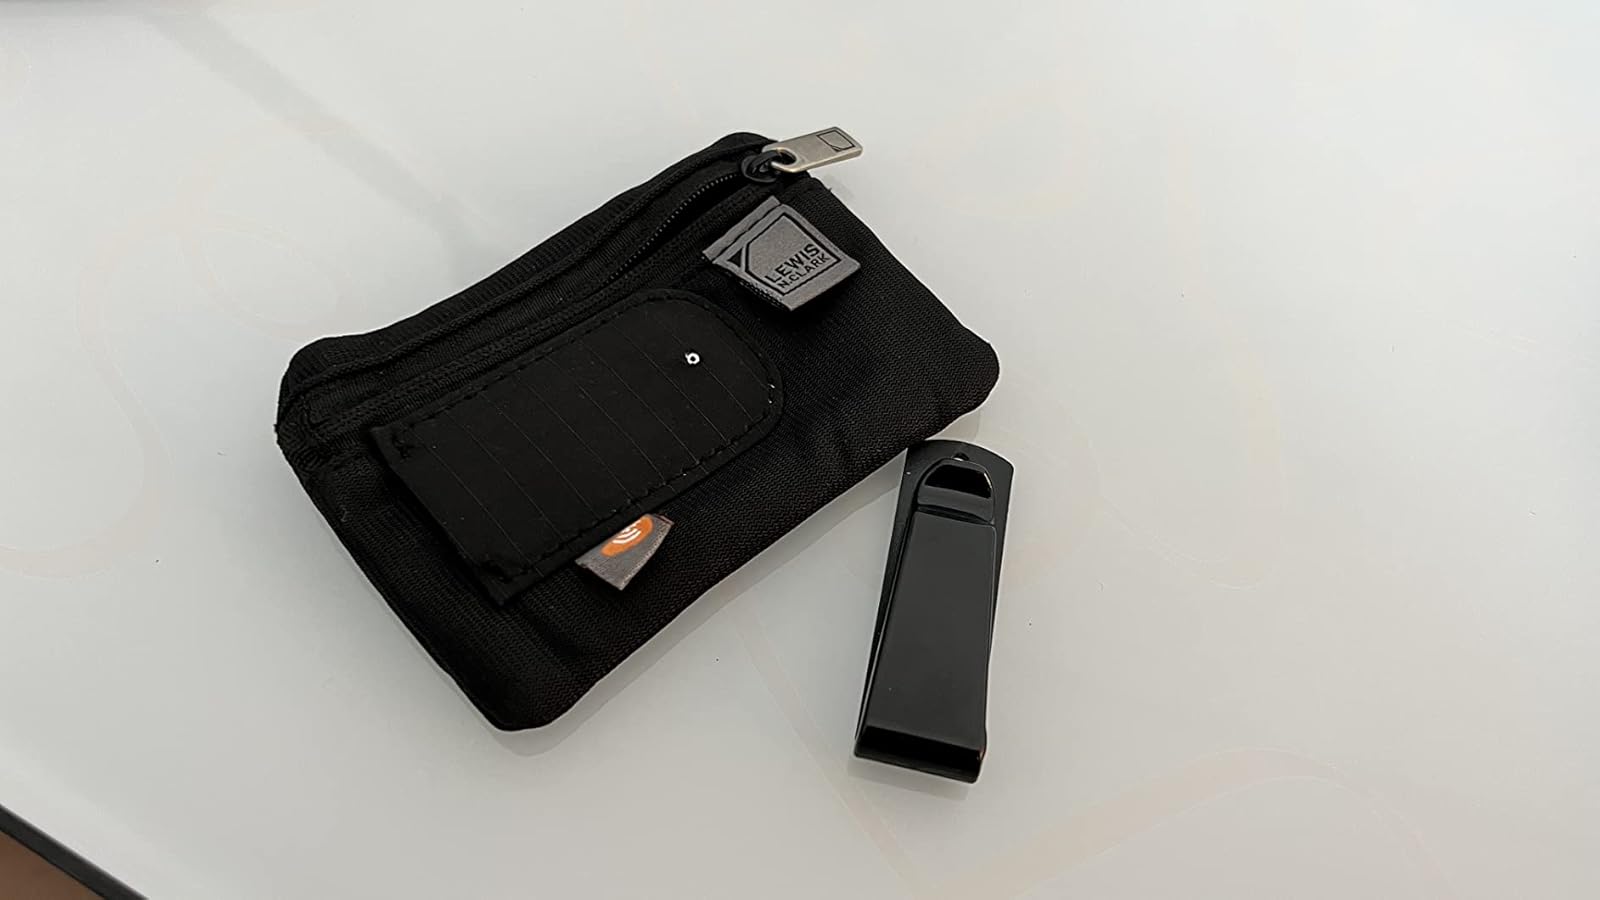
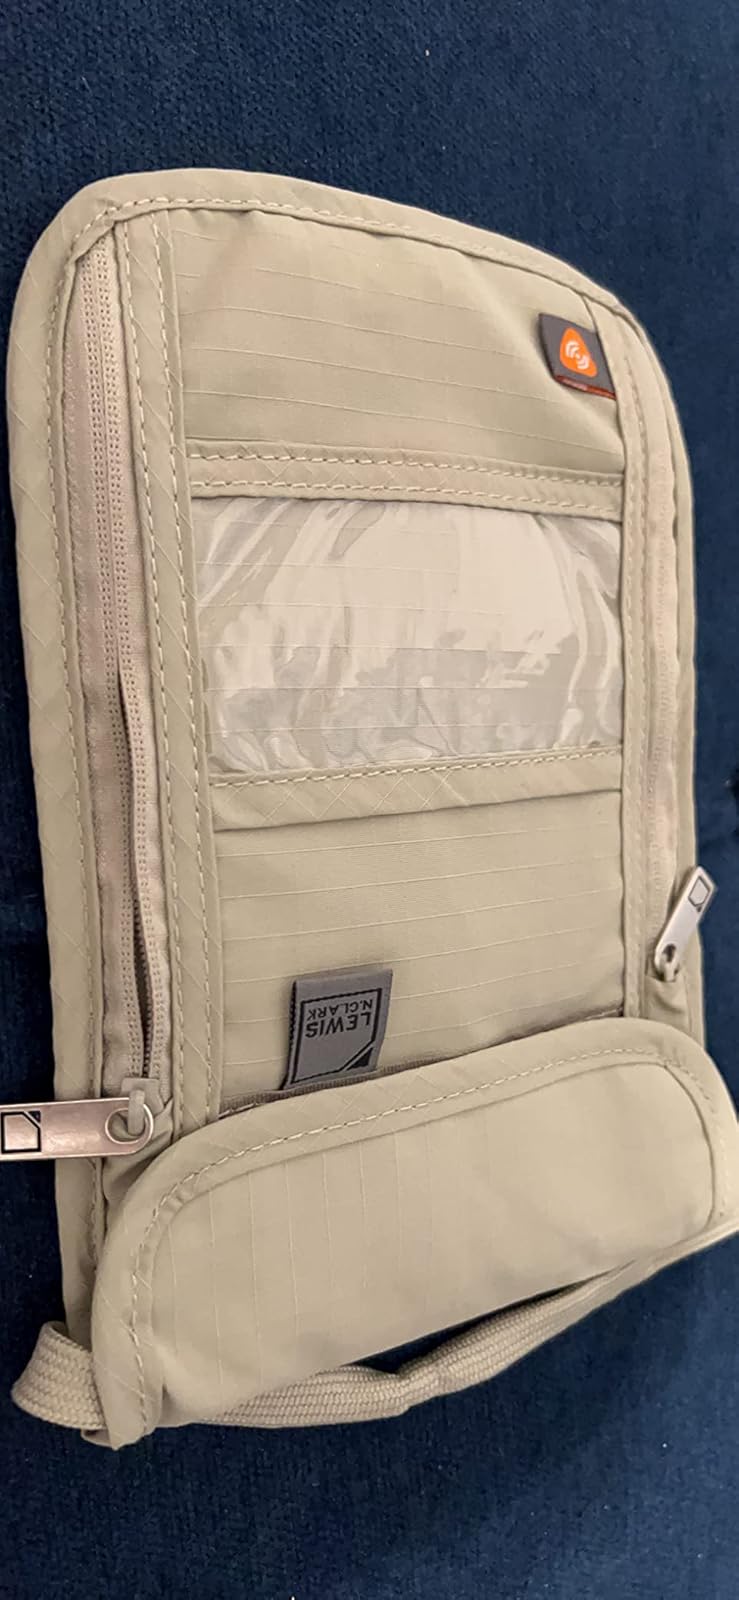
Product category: accessories_wallet
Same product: no